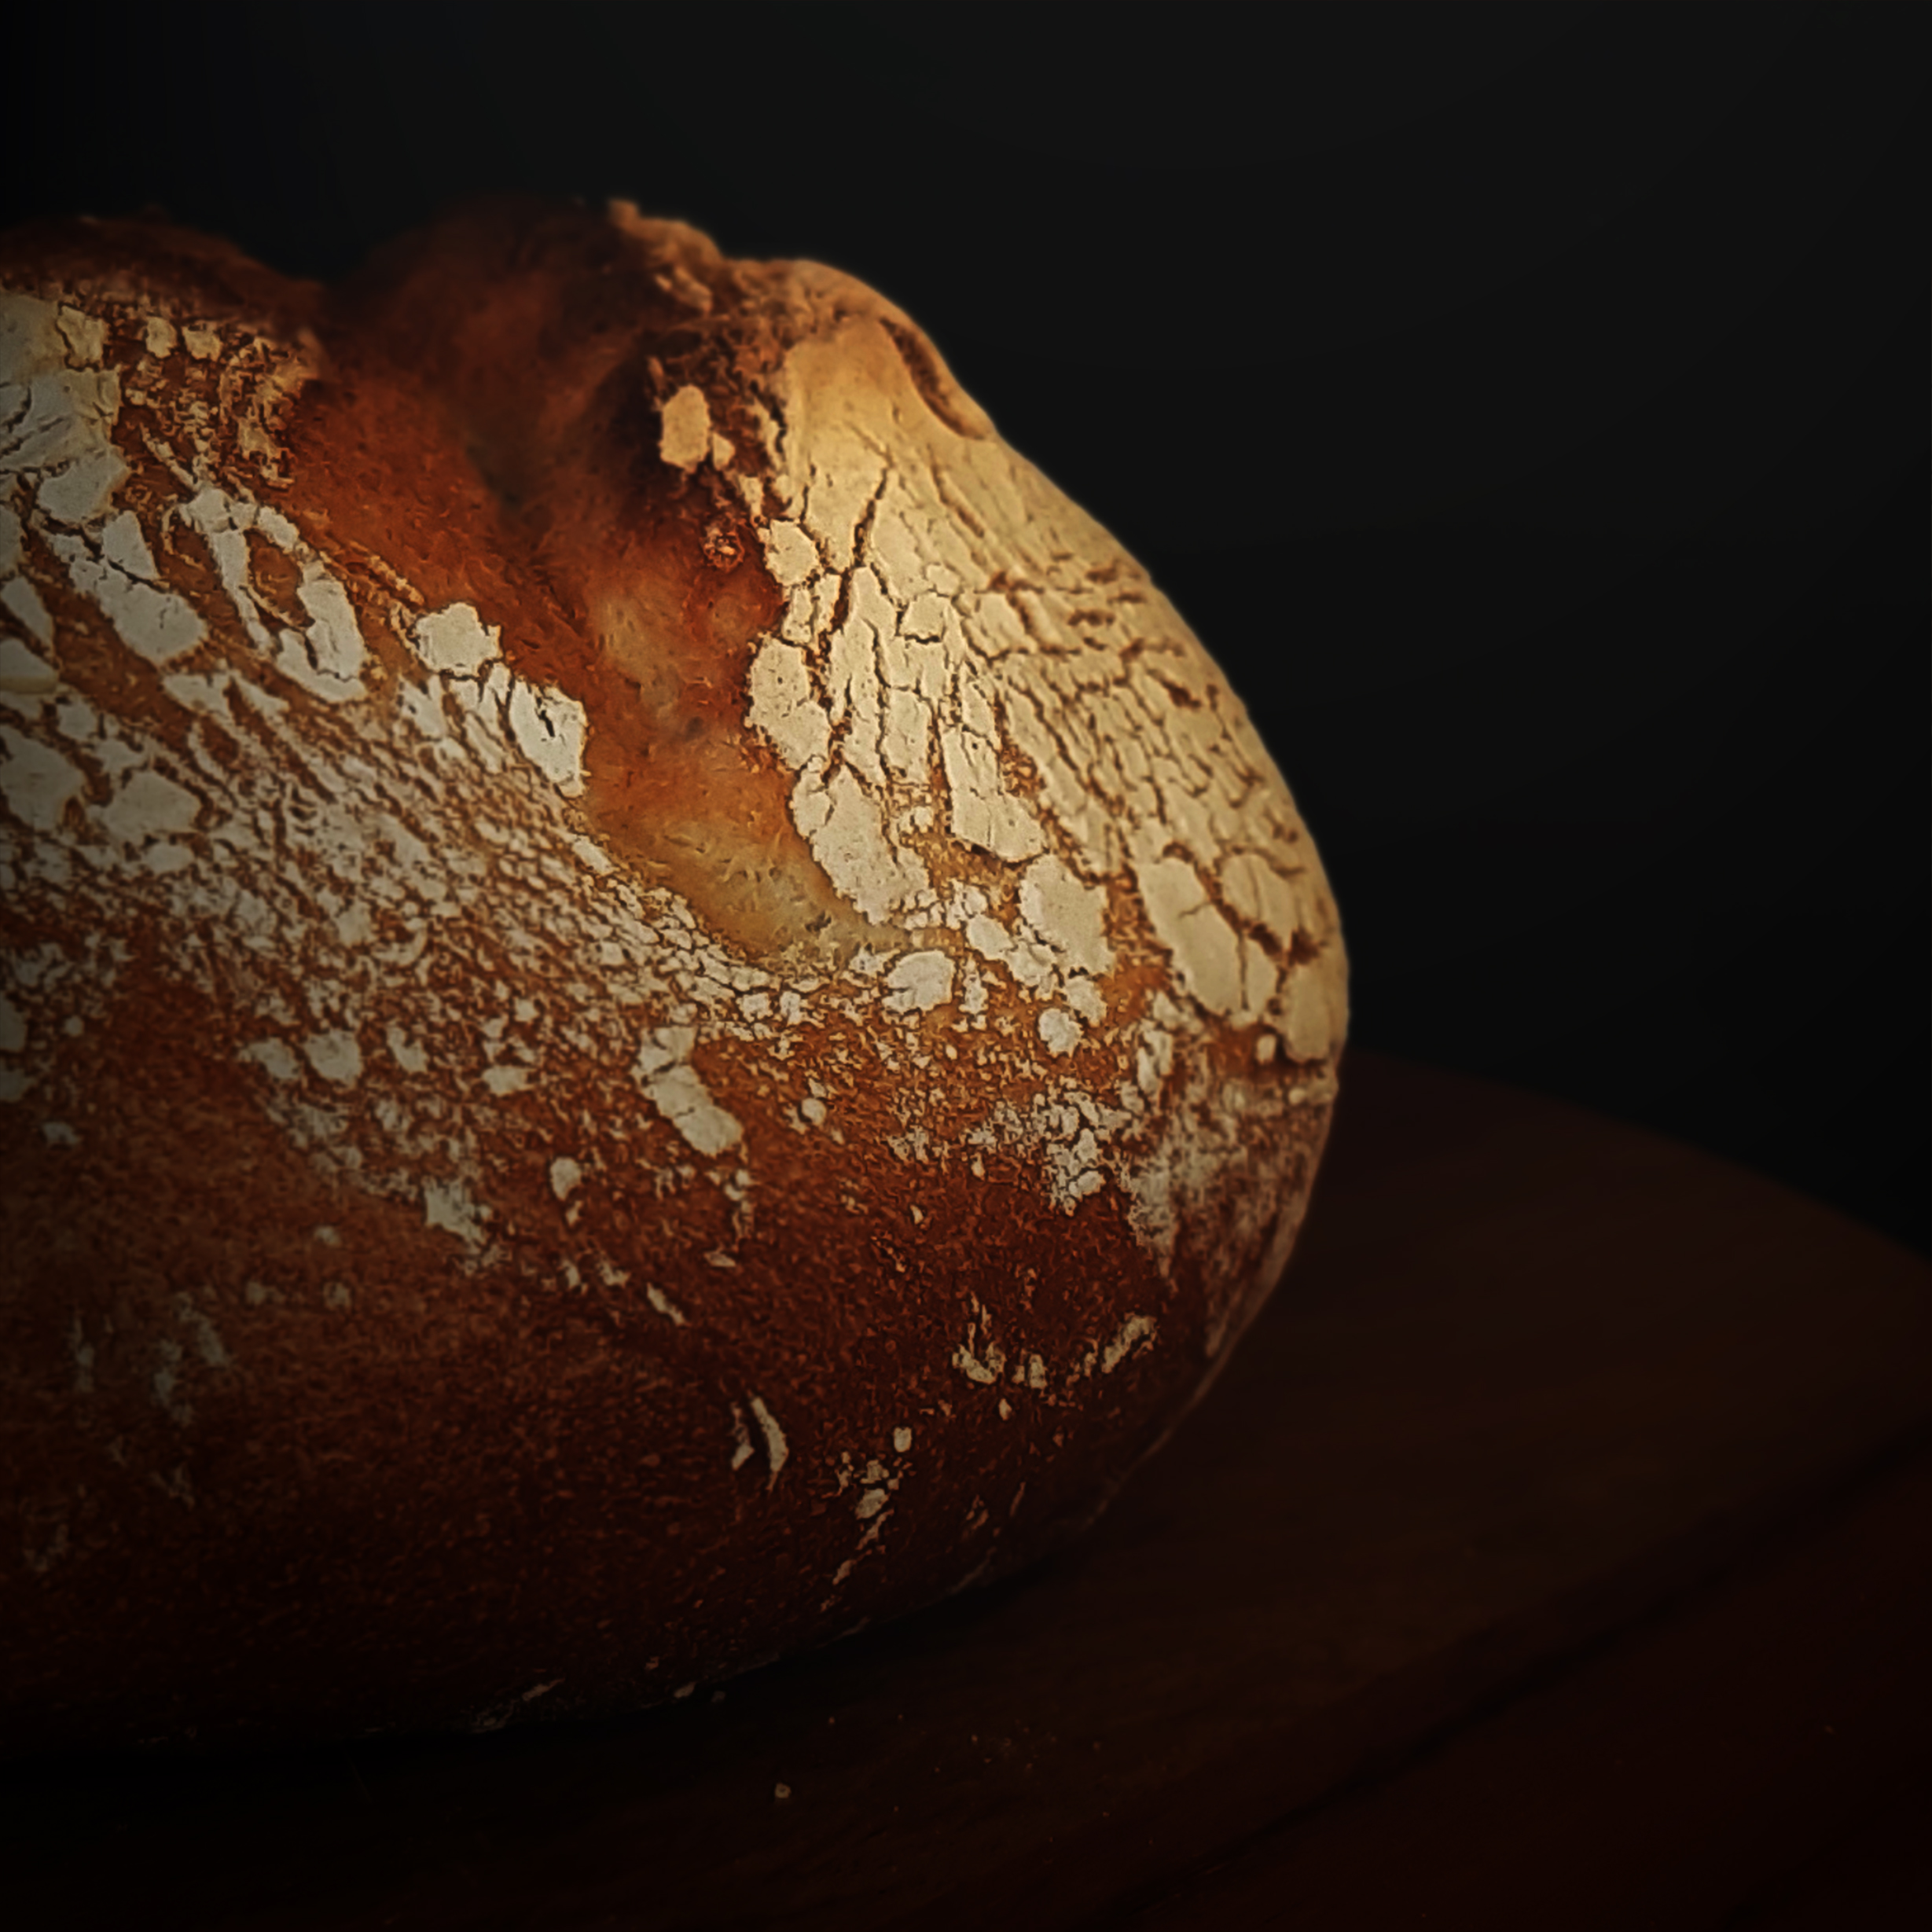
panificado, baked, bread, food, still life photography, sourdough, photography, cuisine, Tints and shades, baked goods